Lydia Griggsby

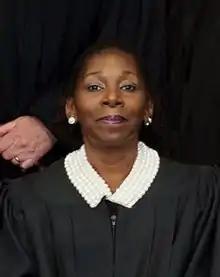
Griggsby in 2017

Lydia Kay Griggsby (born January 16, 1968) is a United States district judge of the United States District Court for the District of Maryland. She is a former Judge of the United States Court of Federal Claims and Chief Counsel for Private and Information Policy for the Senate Judiciary Committee.